Lintel

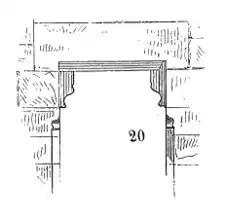
Structural lintel

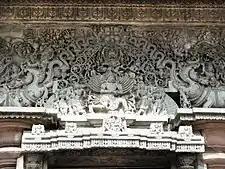
Ornamental carved lintel over "Mandapa" entrance at Chennakesava Temple, in the Hoysala architecture tradition of southern India

A lintel or lintol is a type of beam (a horizontal structural element) that spans openings such as portals, doors, windows and fireplaces. It can be a decorative architectural element, or a combined ornamented/structural item. In the case of windows, the bottom span is referred to as a sill, but, unlike a lintel, does not serve to bear a load to ensure the integrity of the wall.